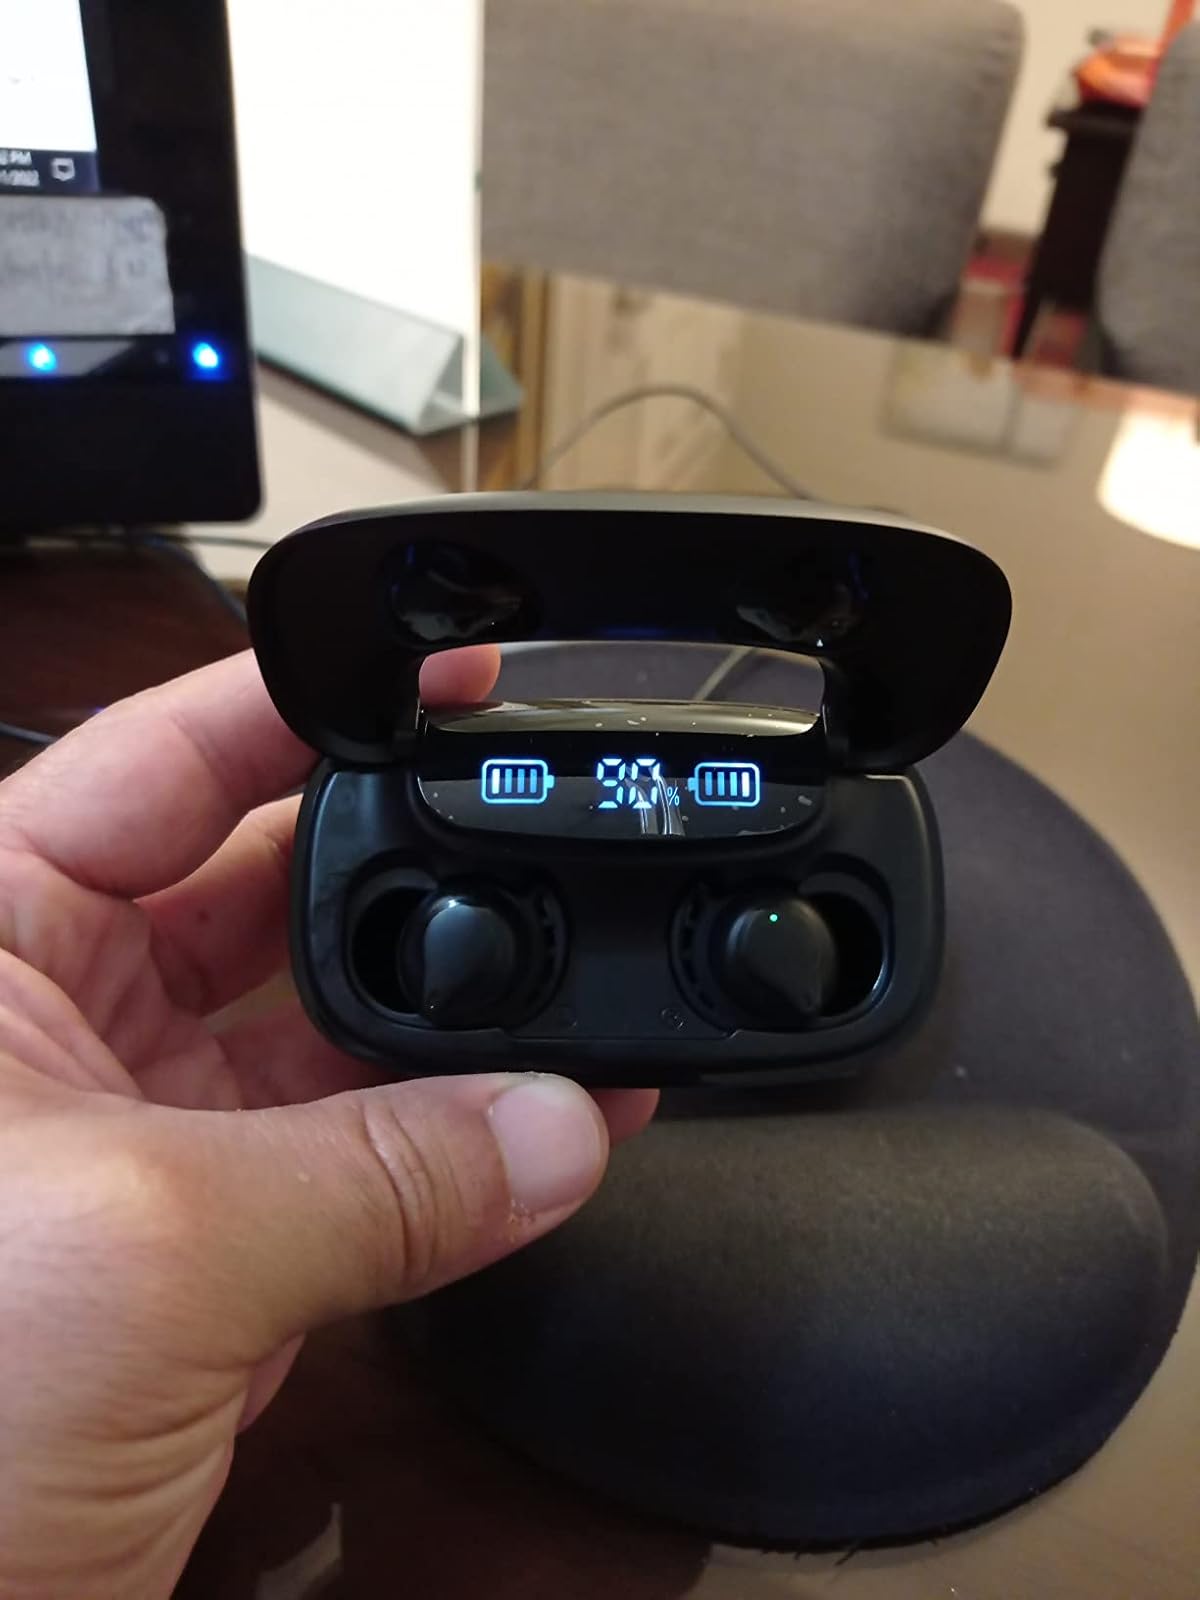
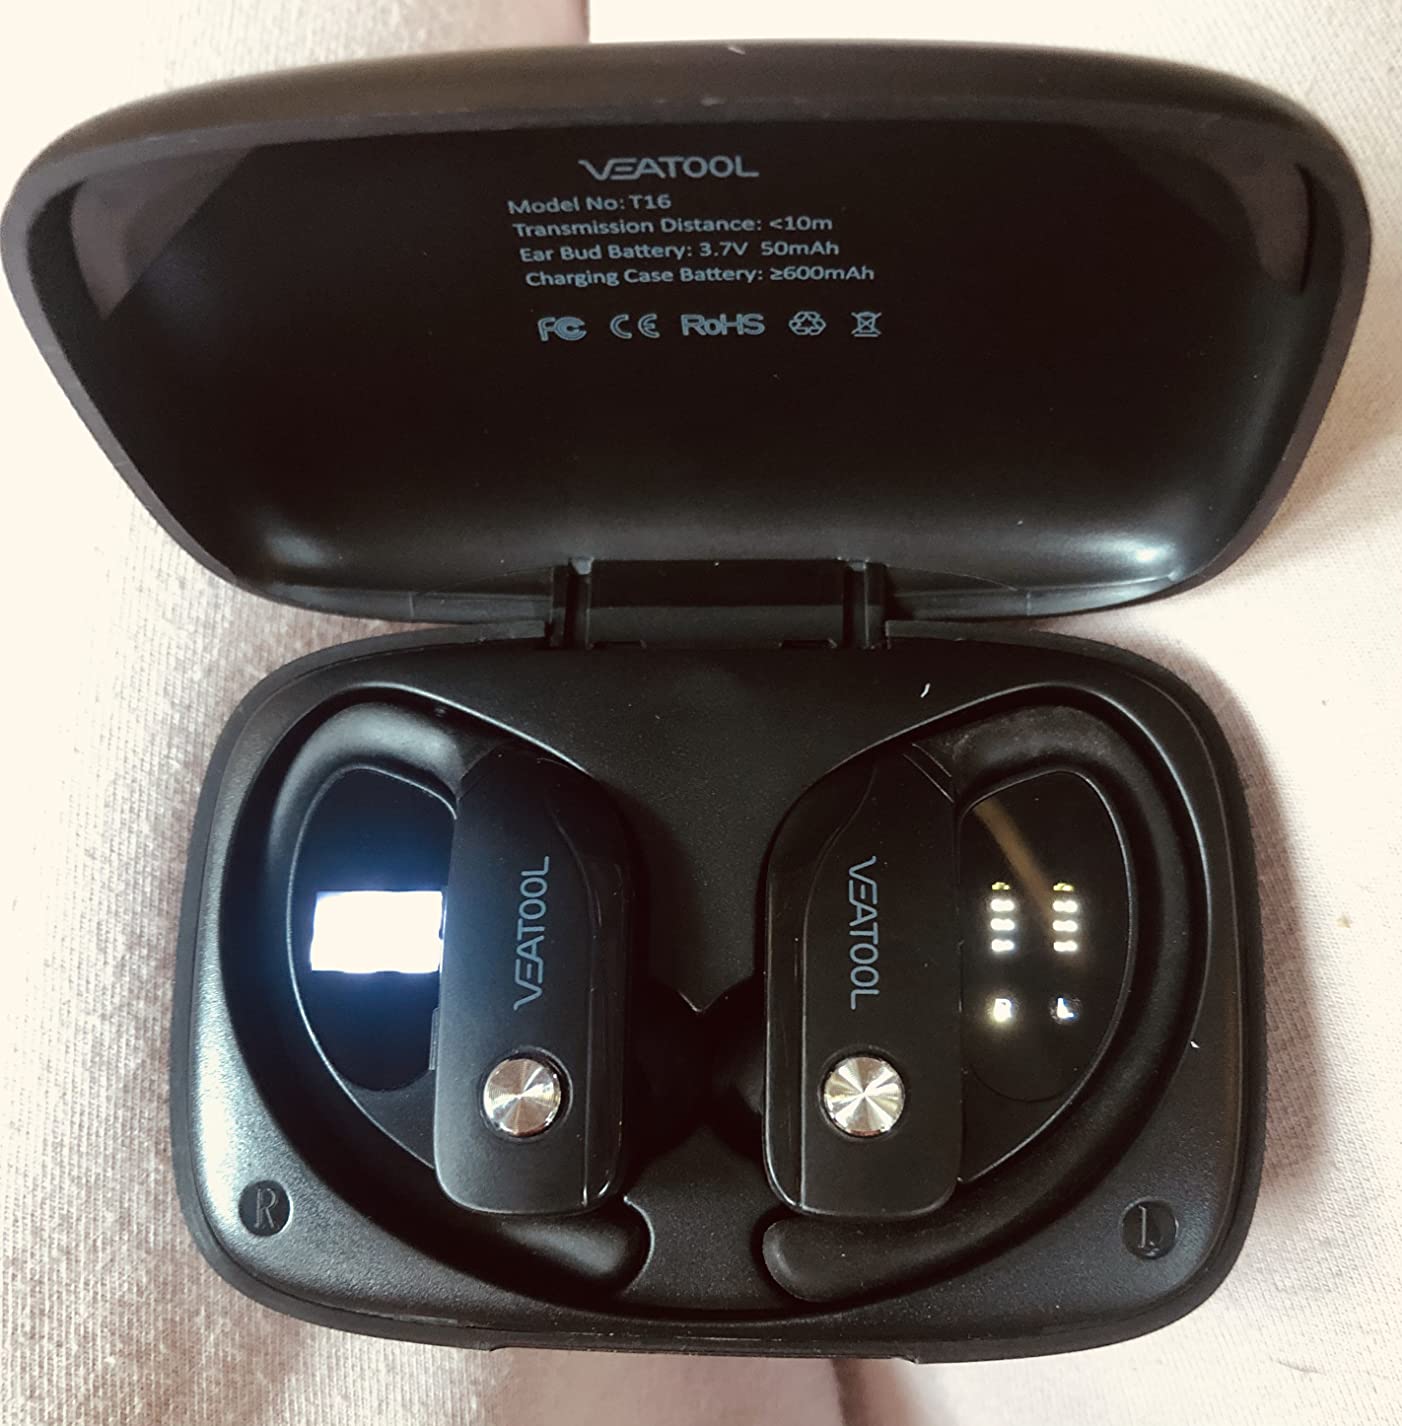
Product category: earbuds
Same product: no